JoAnn H. Morgan

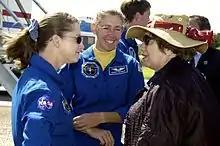
JoAnn H. Morgan (then Director of External Relations and Business Development at KSC) with STS-112 Pilot Pamela Melroy (left) and Mission Specialist Sandra Magnus (center) after the landing of Space Shuttle Atlantis

Morgan was honored by U.S. President Bill Clinton as a Meritorious Executive in 1995 and 1998. In 1995, she was inducted into the Florida Women's Hall of Fame. According to "Orlando Business Journal", "during her career in the U.S. human space flight programs, Morgan has received many honors and awards, including an achievement award for her work during the activation of Apollo Launch Complex 39, four exceptional service medals, and two outstanding leadership medals." She received an Outstanding Leadership Medal in 1991 and 2001, the Society of Women Engineer's National "Upward Mobility Award," and the American Society of Mechanical Engineers' "J. Tal Webb Award" in 1994, the "Distinguished Service Award" by the Space Coast Chapter of Federally Employed Women in 1996, the "Achievement Award for Management Leadership" by the 34th Annual Space Congress in 1998, the "Debus Award" from the National Space Club in 1998, and the "1998 Presidential Distinguished Rank Award". Morgan is a member of AIAA, the National Space Club, and Tau Beta Pi. Morgan was appointed to be a Trustee of the Florida state universities for two terms, in 2001 and 2003.